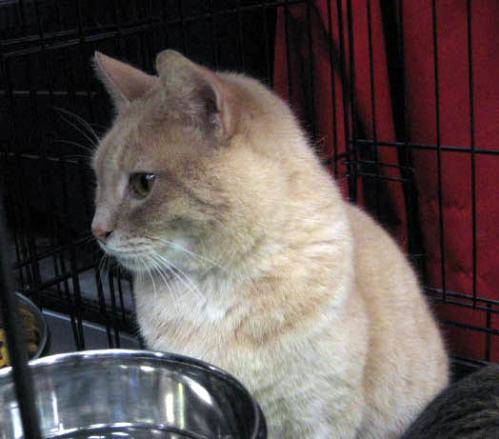
Label: cat